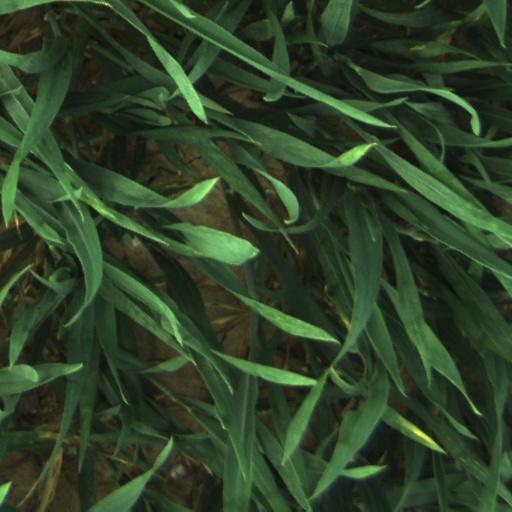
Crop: wheat